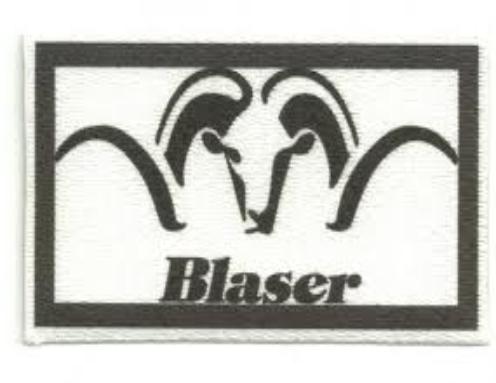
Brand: Blaser
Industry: Necessities